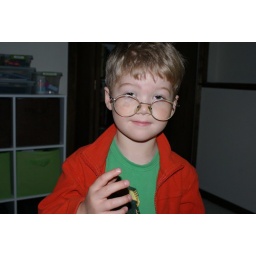
Not so cute in glasses